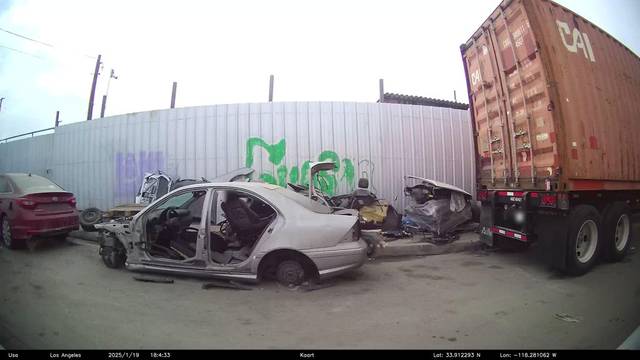
Region: Mexico
Coordinates: 33.912, -118.281